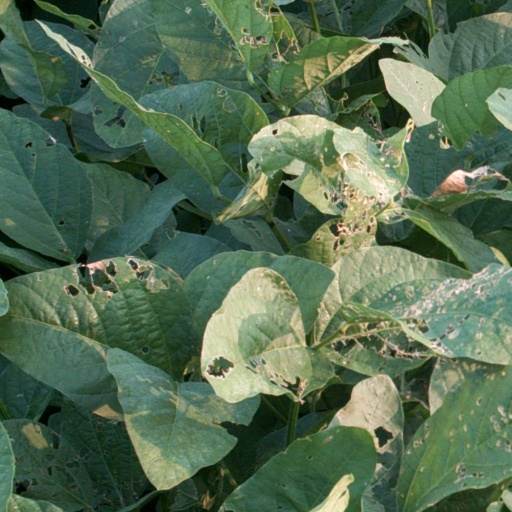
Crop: soybean